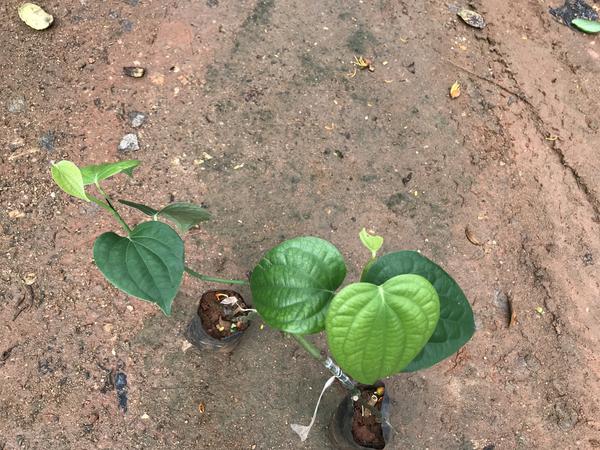
Plant: Pepper